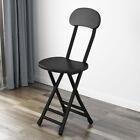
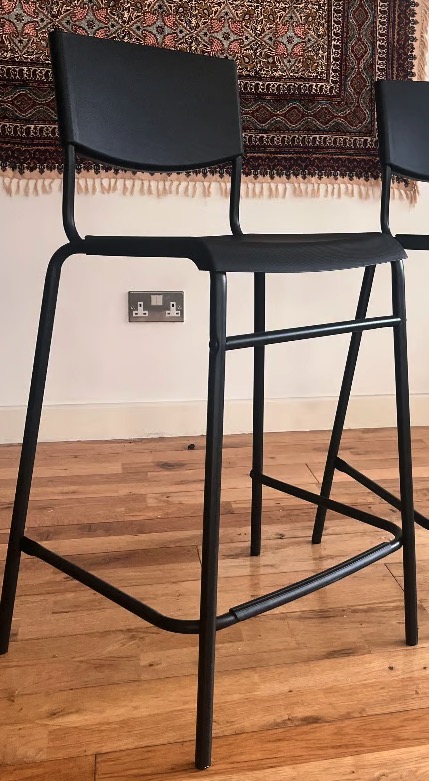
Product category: stool
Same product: no